Dawson City Nuggets

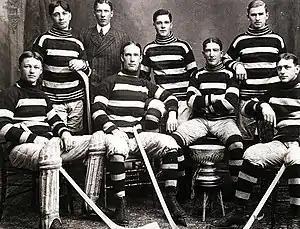
The Ottawa Hockey Club in 1905

The Nuggets issued a Stanley Cup challenge against the reigning champion Ottawa Hockey Club, known at the time as "The Silver Seven", in the summer of 1904. Ottawa accepted the challenge in October. The Dawson City team was sponsored and managed by the Klondike entrepreneur Joseph W. Boyle, and it was composed of men from the mining camps during the tail-end of the Yukon gold rush. Dawson City had two former elite hockey players, Weldy Young who had played for Ottawa in the 1890s and Randy McLennan who had played for Queen's College against the Montreal Victorias in the challenge of 1895. Other players were selected from other Dawson City clubs.